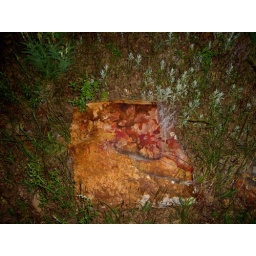
Just a big rock in the ground